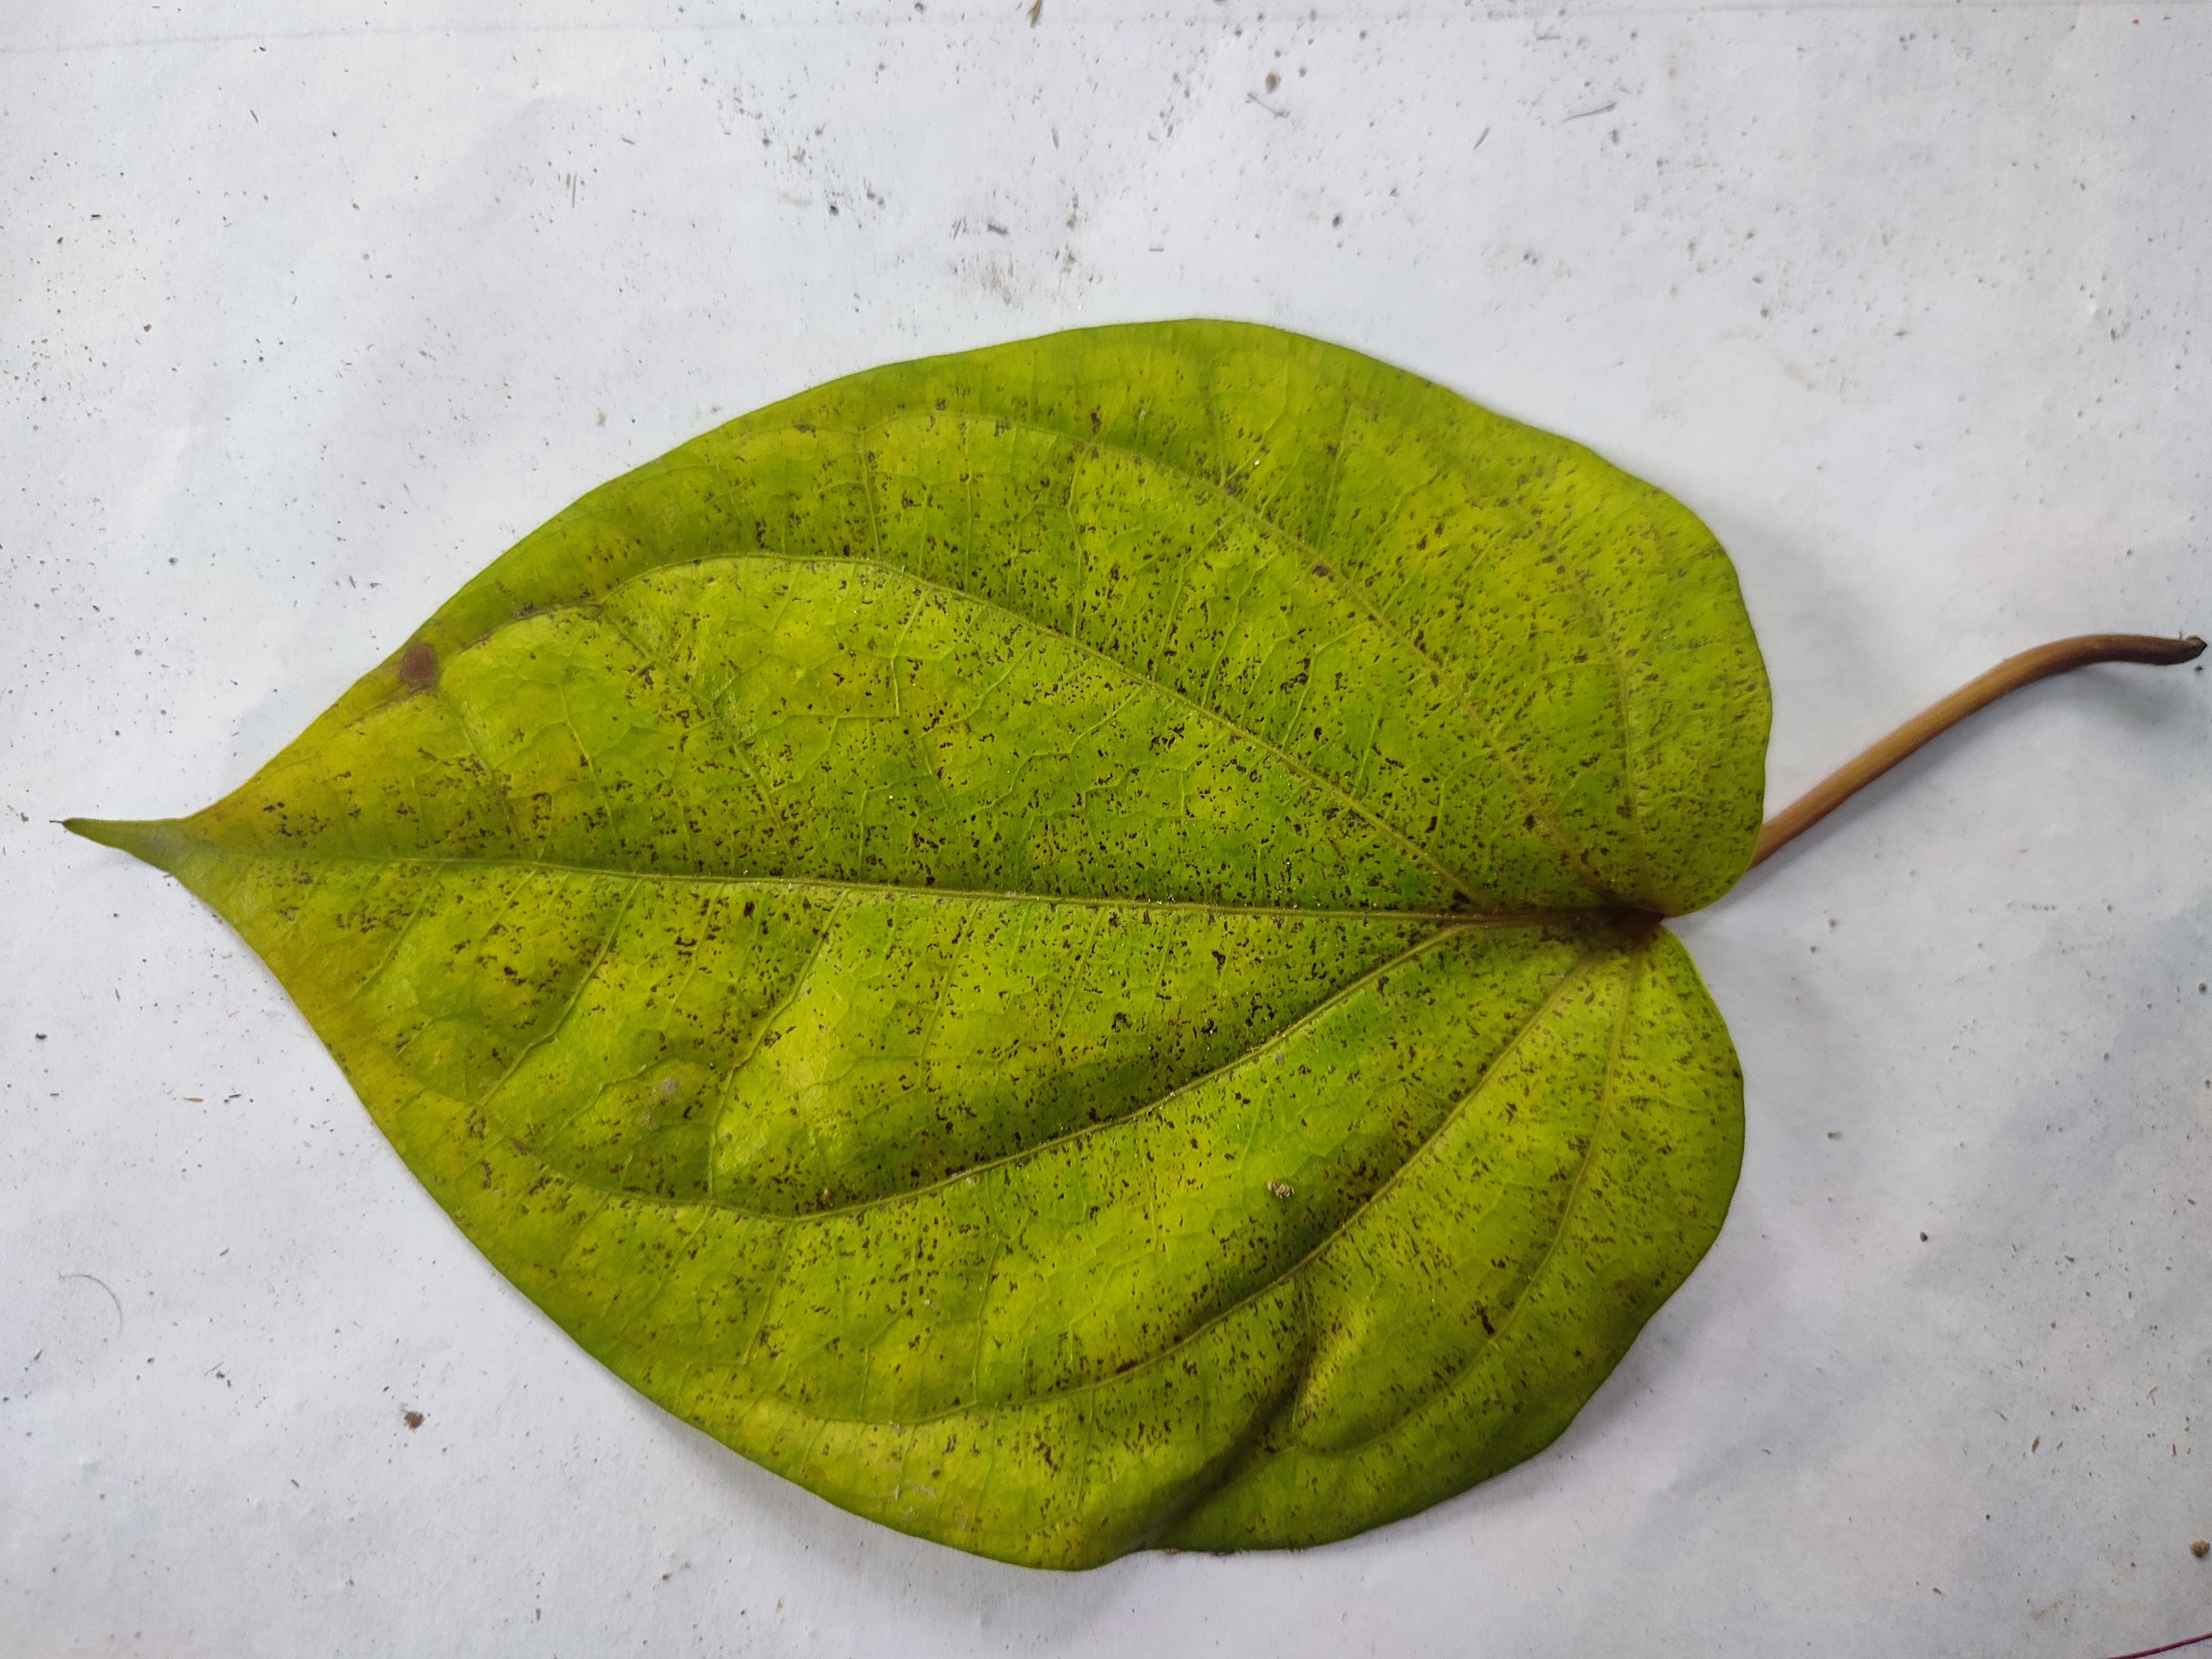
Label: Dried_Leaf